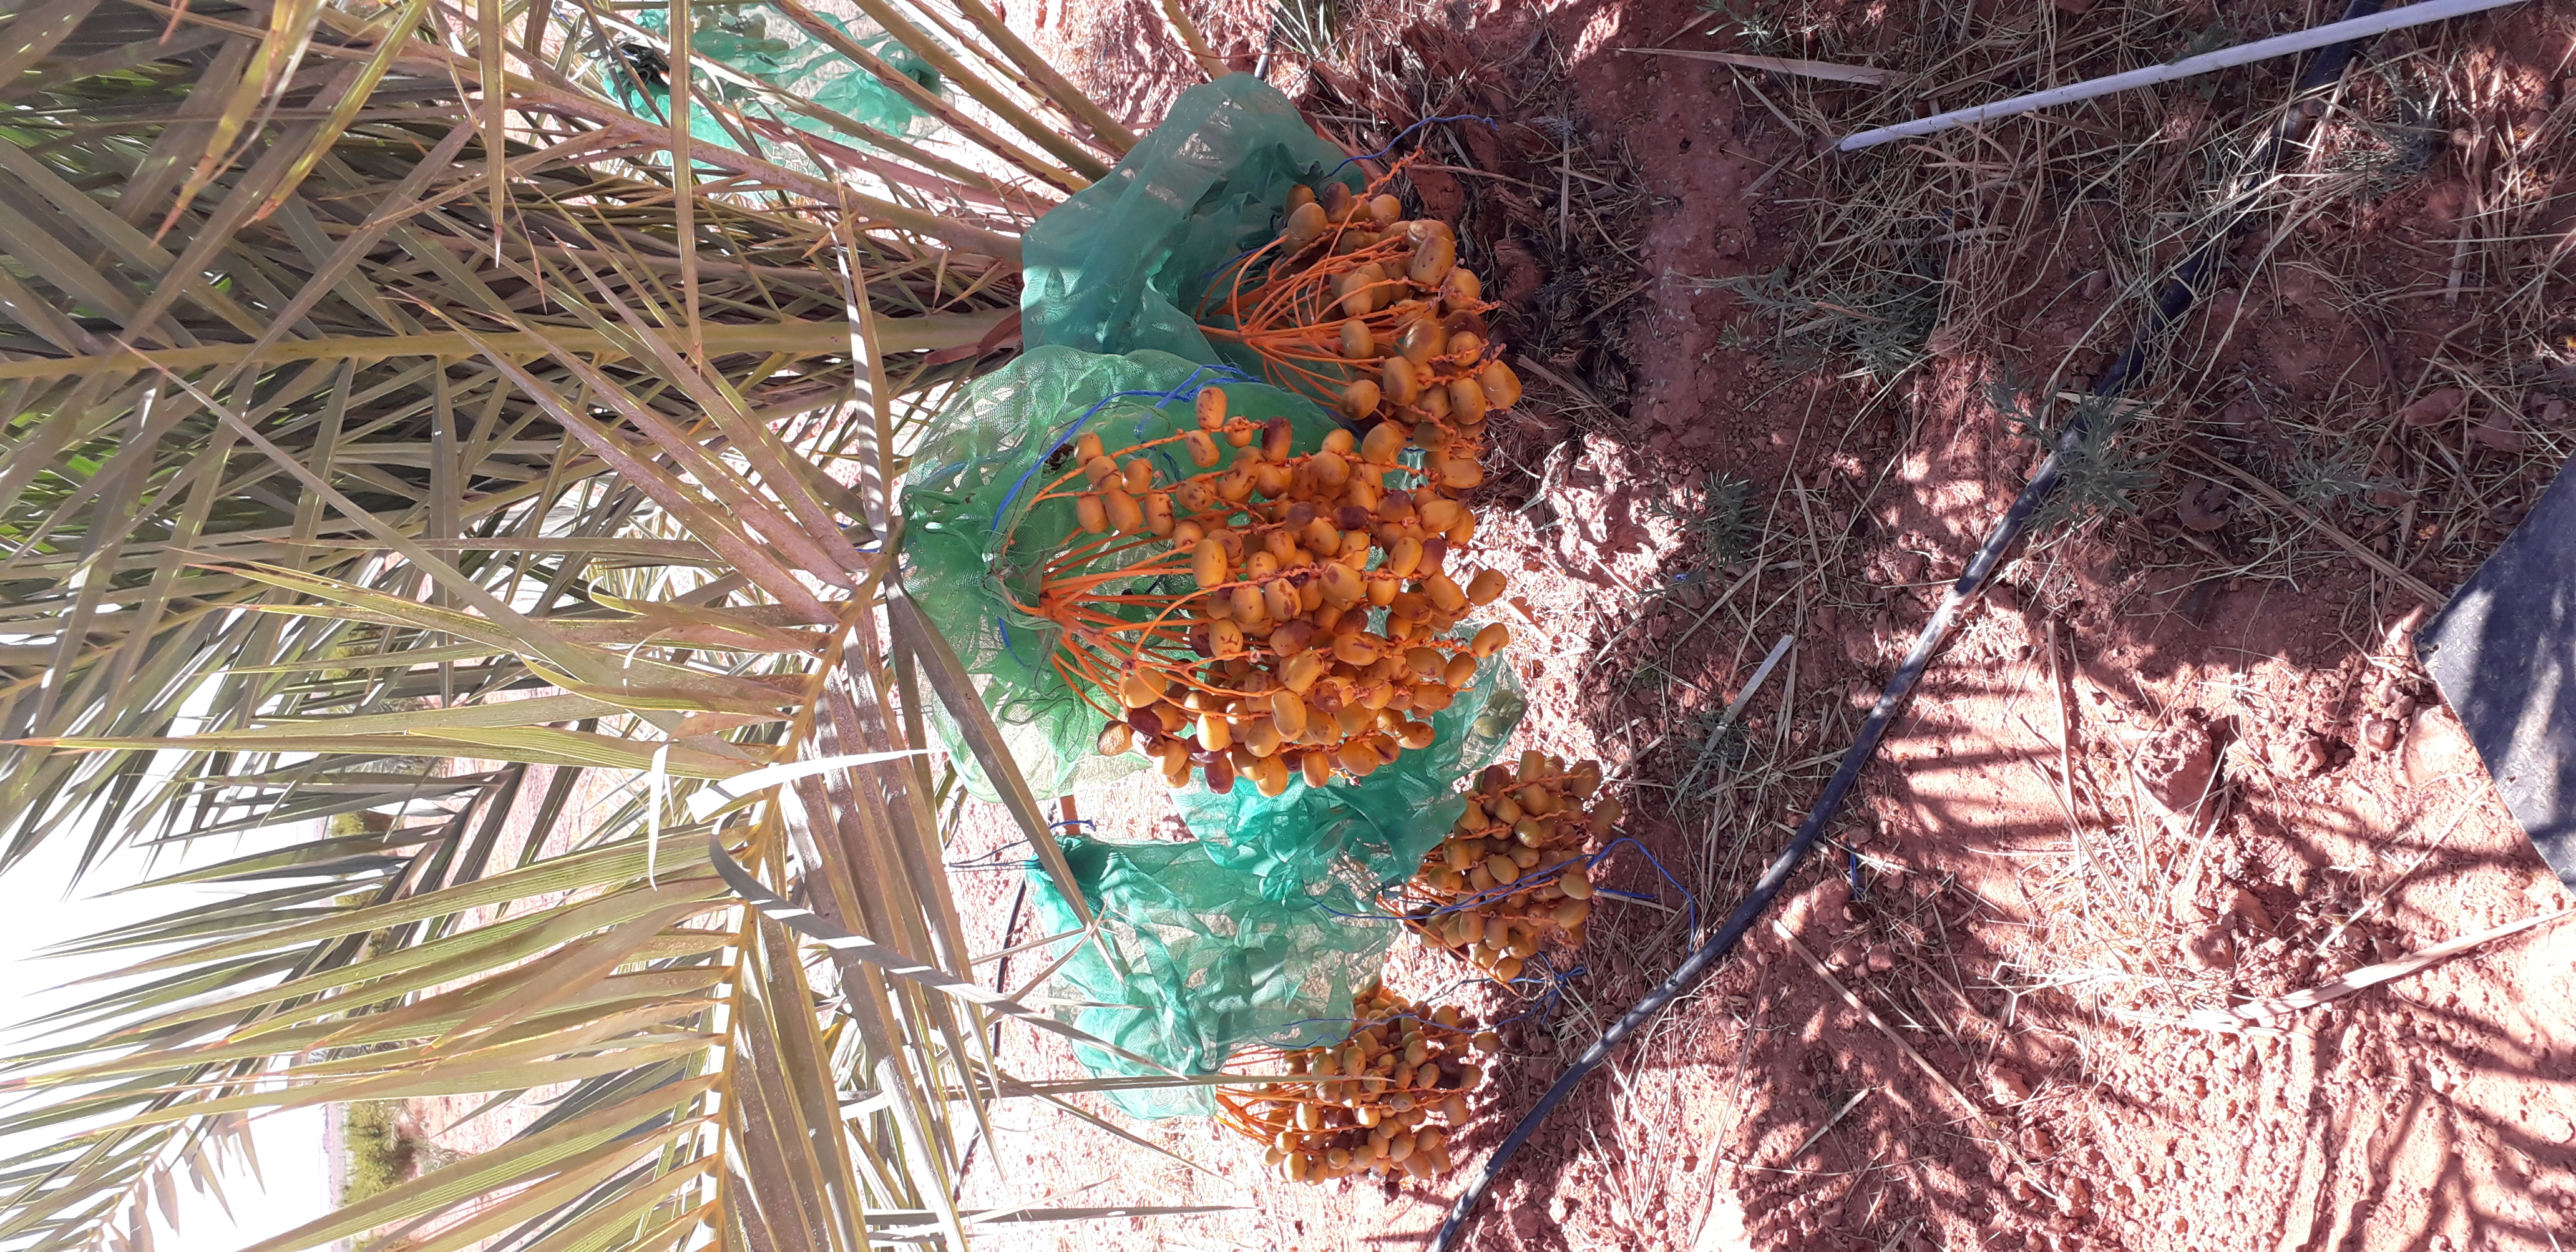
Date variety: Boufagous